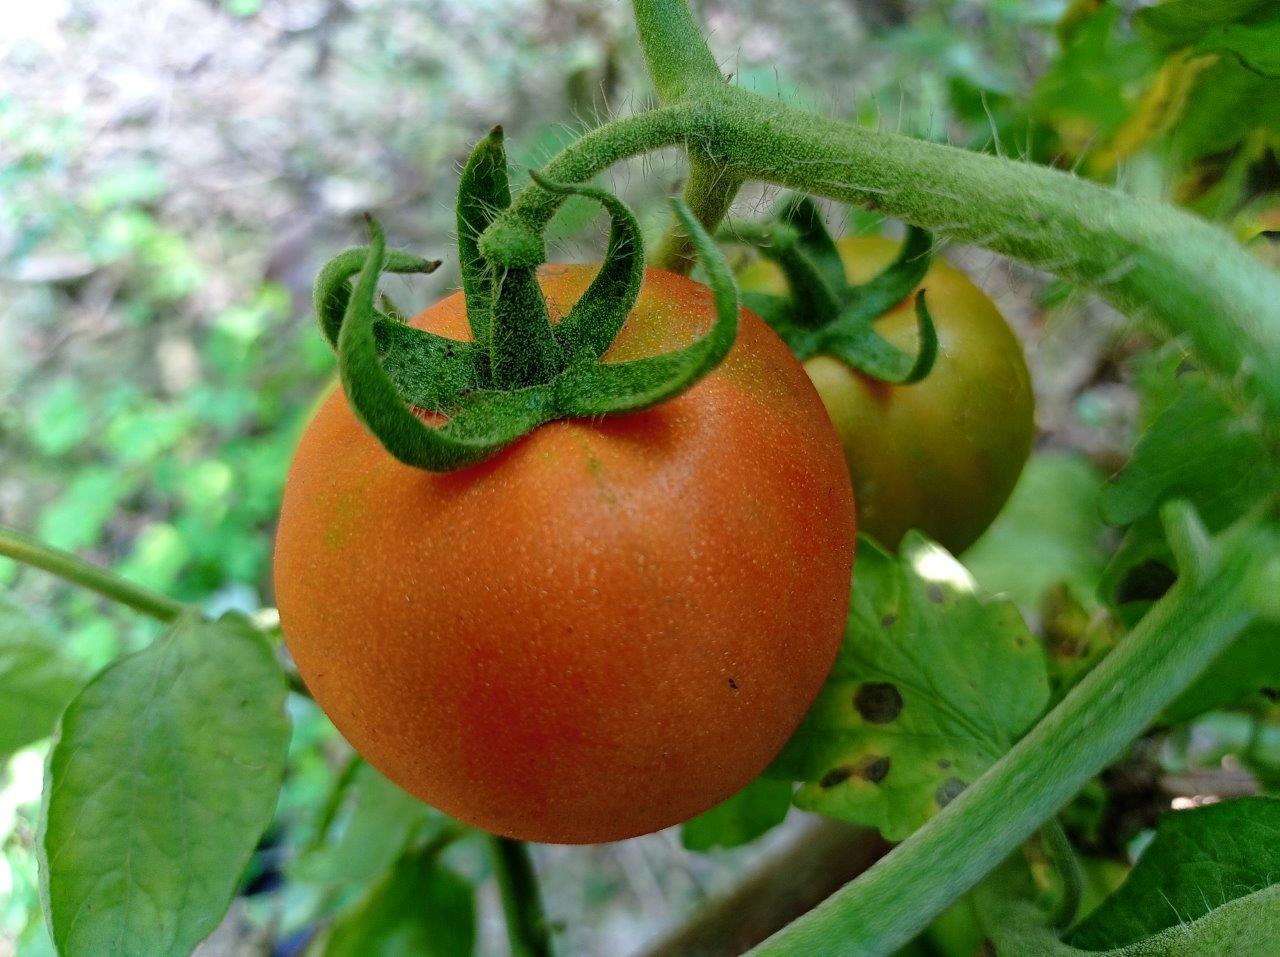
Maturity: Mature